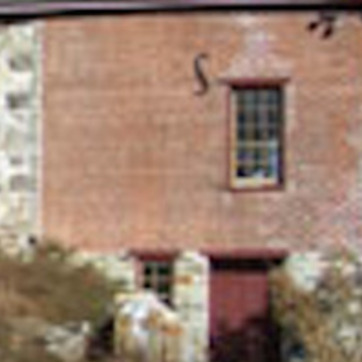
Material: brick